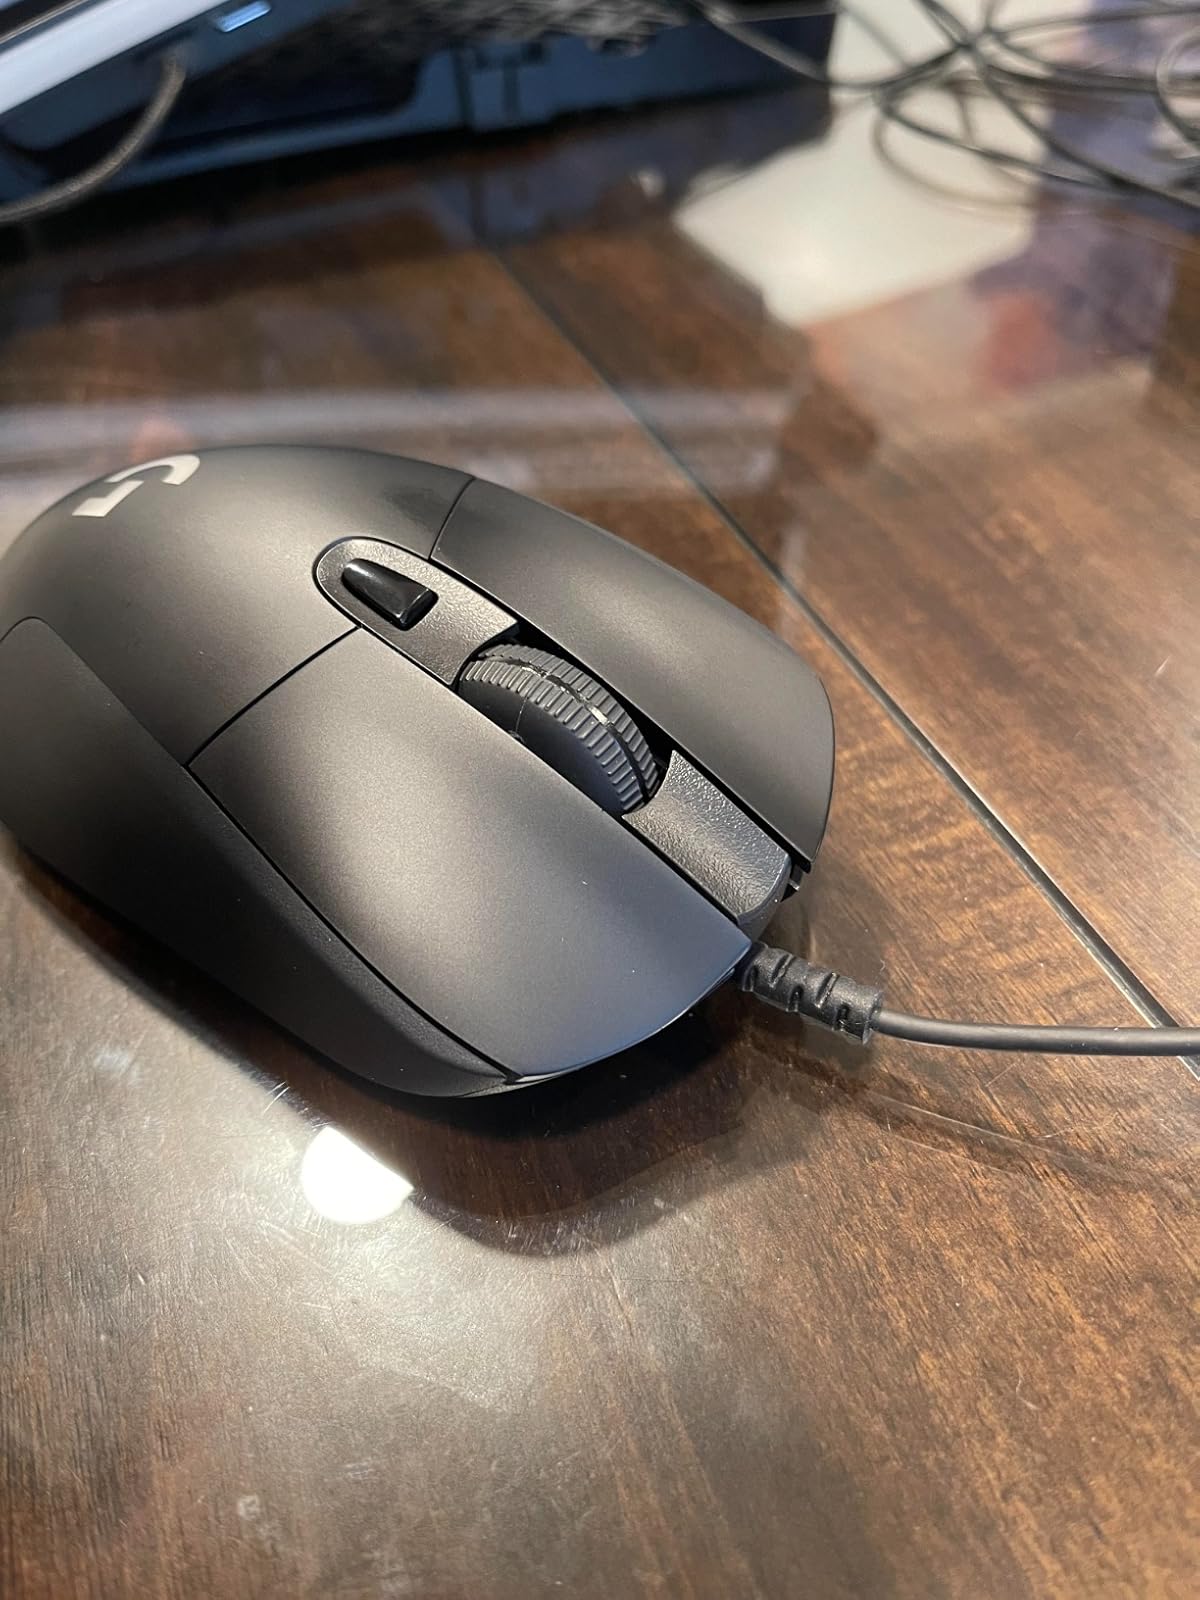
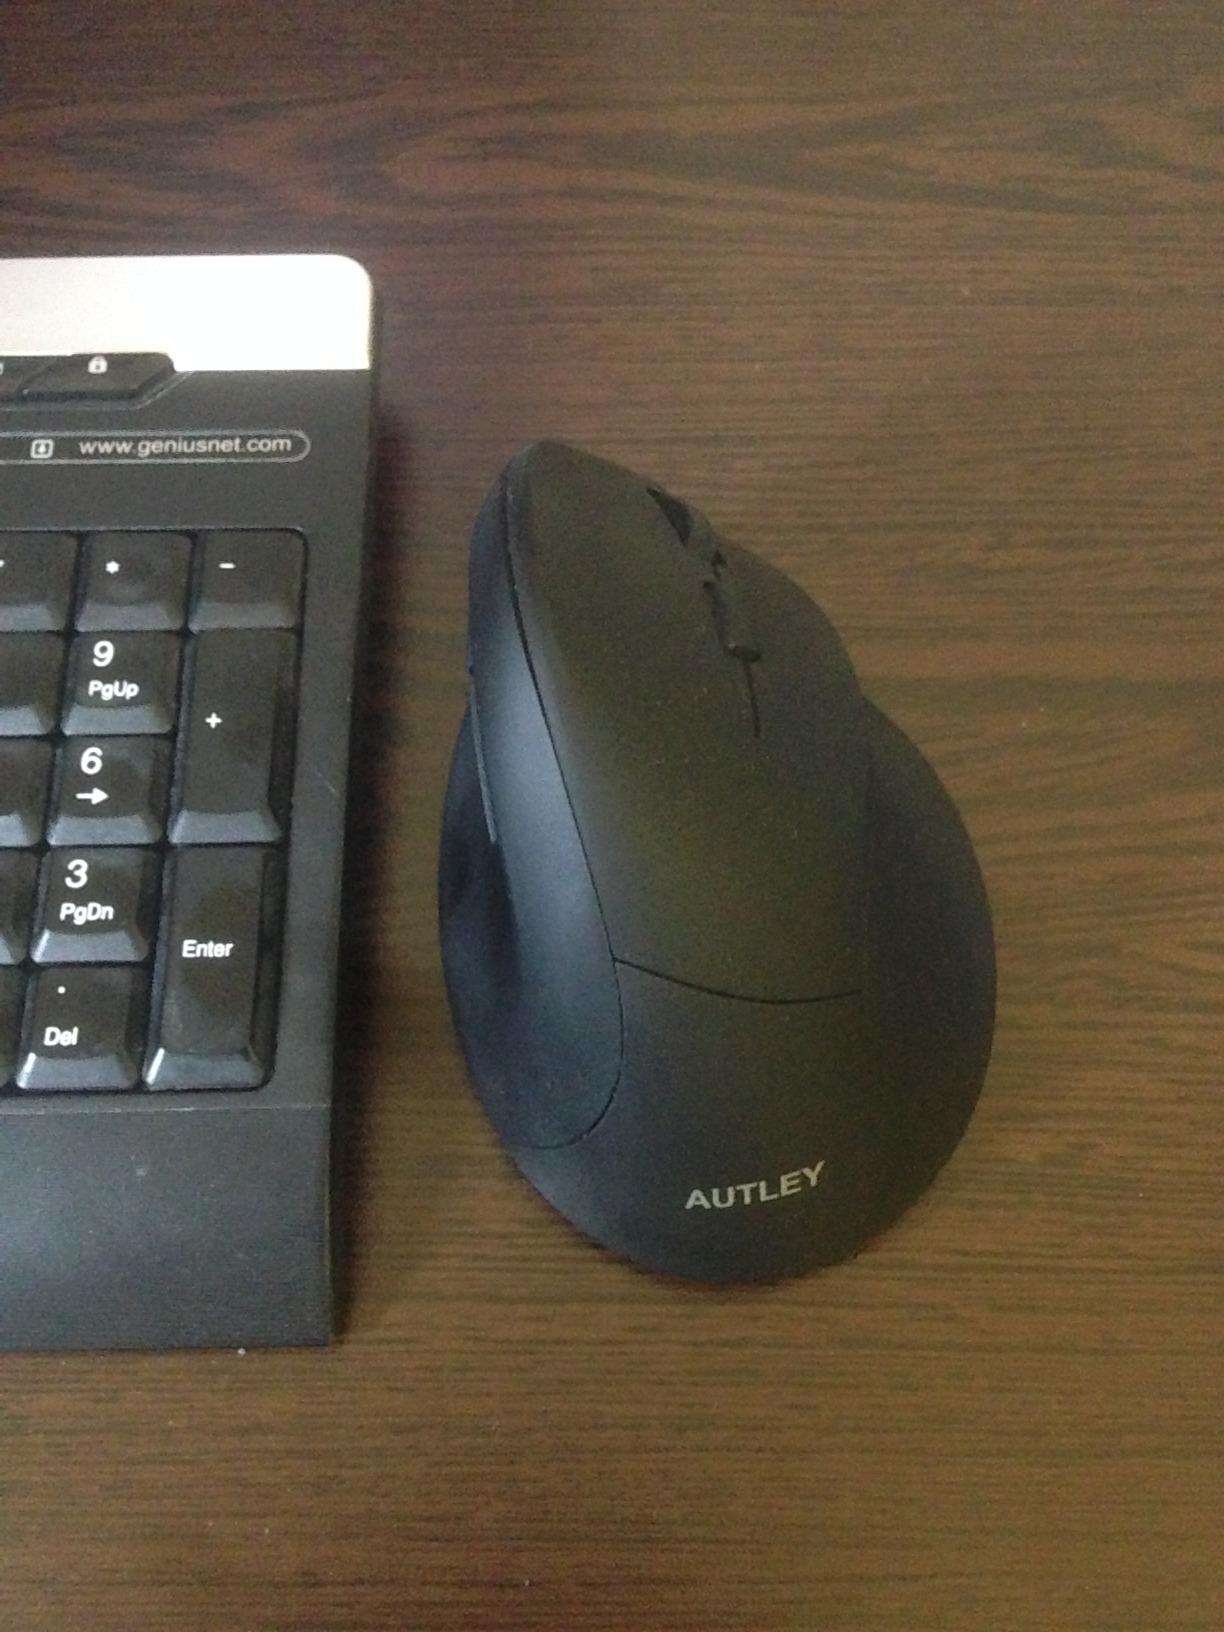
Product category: mouse
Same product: no